Erythema nodosum

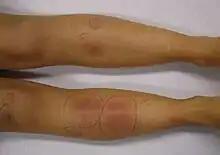
Erythema nodosum in a person who had recently had streptococcal pharyngitis

Erythema nodosum (EN) is an inflammatory condition characterized by inflammation of subcutaneous fat tissue, resulting in painful red/blue lumps or nodules that are usually seen symmetrically on both shins, on the thighs, arms, and elsewhere. It can be caused by a variety of conditions but 20 to 50% of cases are idiopathic. It typically resolves spontaneously within 30 days. It is common in young people aged 12–20 years.